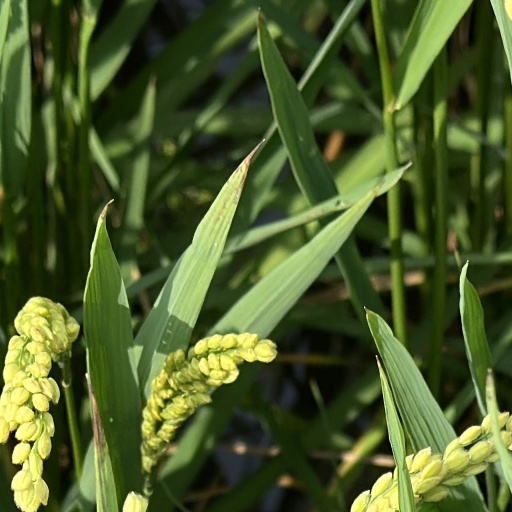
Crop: rice